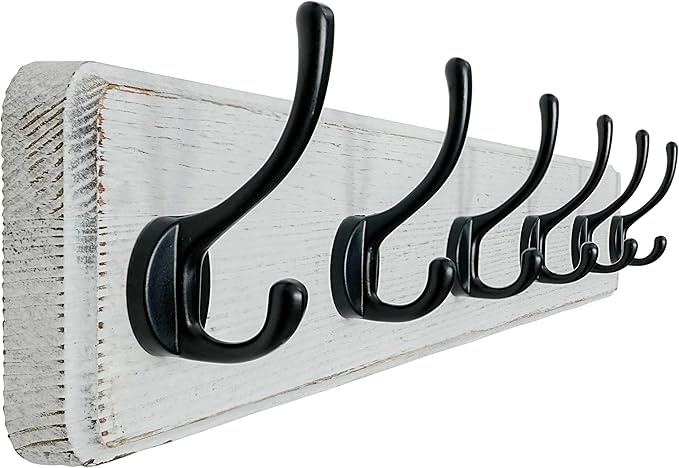
Dseap Coat Rack Wall: 24" Long, Patented, Heavy-Duty, 6-Double-Hooks Wooden Wall Mounted Coat Rack Coat Hanger Hook Rail for Winter Coats Hat Jacket Clothing, White & Black
About This 【HEAVY-DUTY & HIDDEN-SCREW HOOKS:】Exclusive patented hooks(PATENT US D974777S), substantial and durable, with a sleek and elegant hidden-screw design. 【24” LONG & AMPLE HANGING SPACE:】 Boasting a 24” long wood board with 6 dual hooks, this wall coat hanger offers plenty of hanging space. 【TOP-GRADE SOLID WOOD:】Crafted from 0.8”-thick premium solid pine, the wall coat rack is stronger and more durable than particle board or soft pine. 【NO ASSEMBLY NEEDED:】 The wall hanger is ready to install with 16" stud spacing and upgraded hardware for enhanced load capacity. 【STYLISH RUSTIC CHARM:】The wood hook rack features a unique, aged finish, exuding timeless rustic and farmhouse style. SIZES(INCH): 24 x 5-1/4 x 2-3/4; Including 1 x wooden coat rack wall mount with 10 dual hooks, mounting hardware, white & black color. Overview Color : White & Black Brand : Dseap Material : Wood Finish Type : Weathered Mounting Type : Wall Mount
Brand: Dseap
Category: Home & Garden > Decor > Coat & Hat Racks